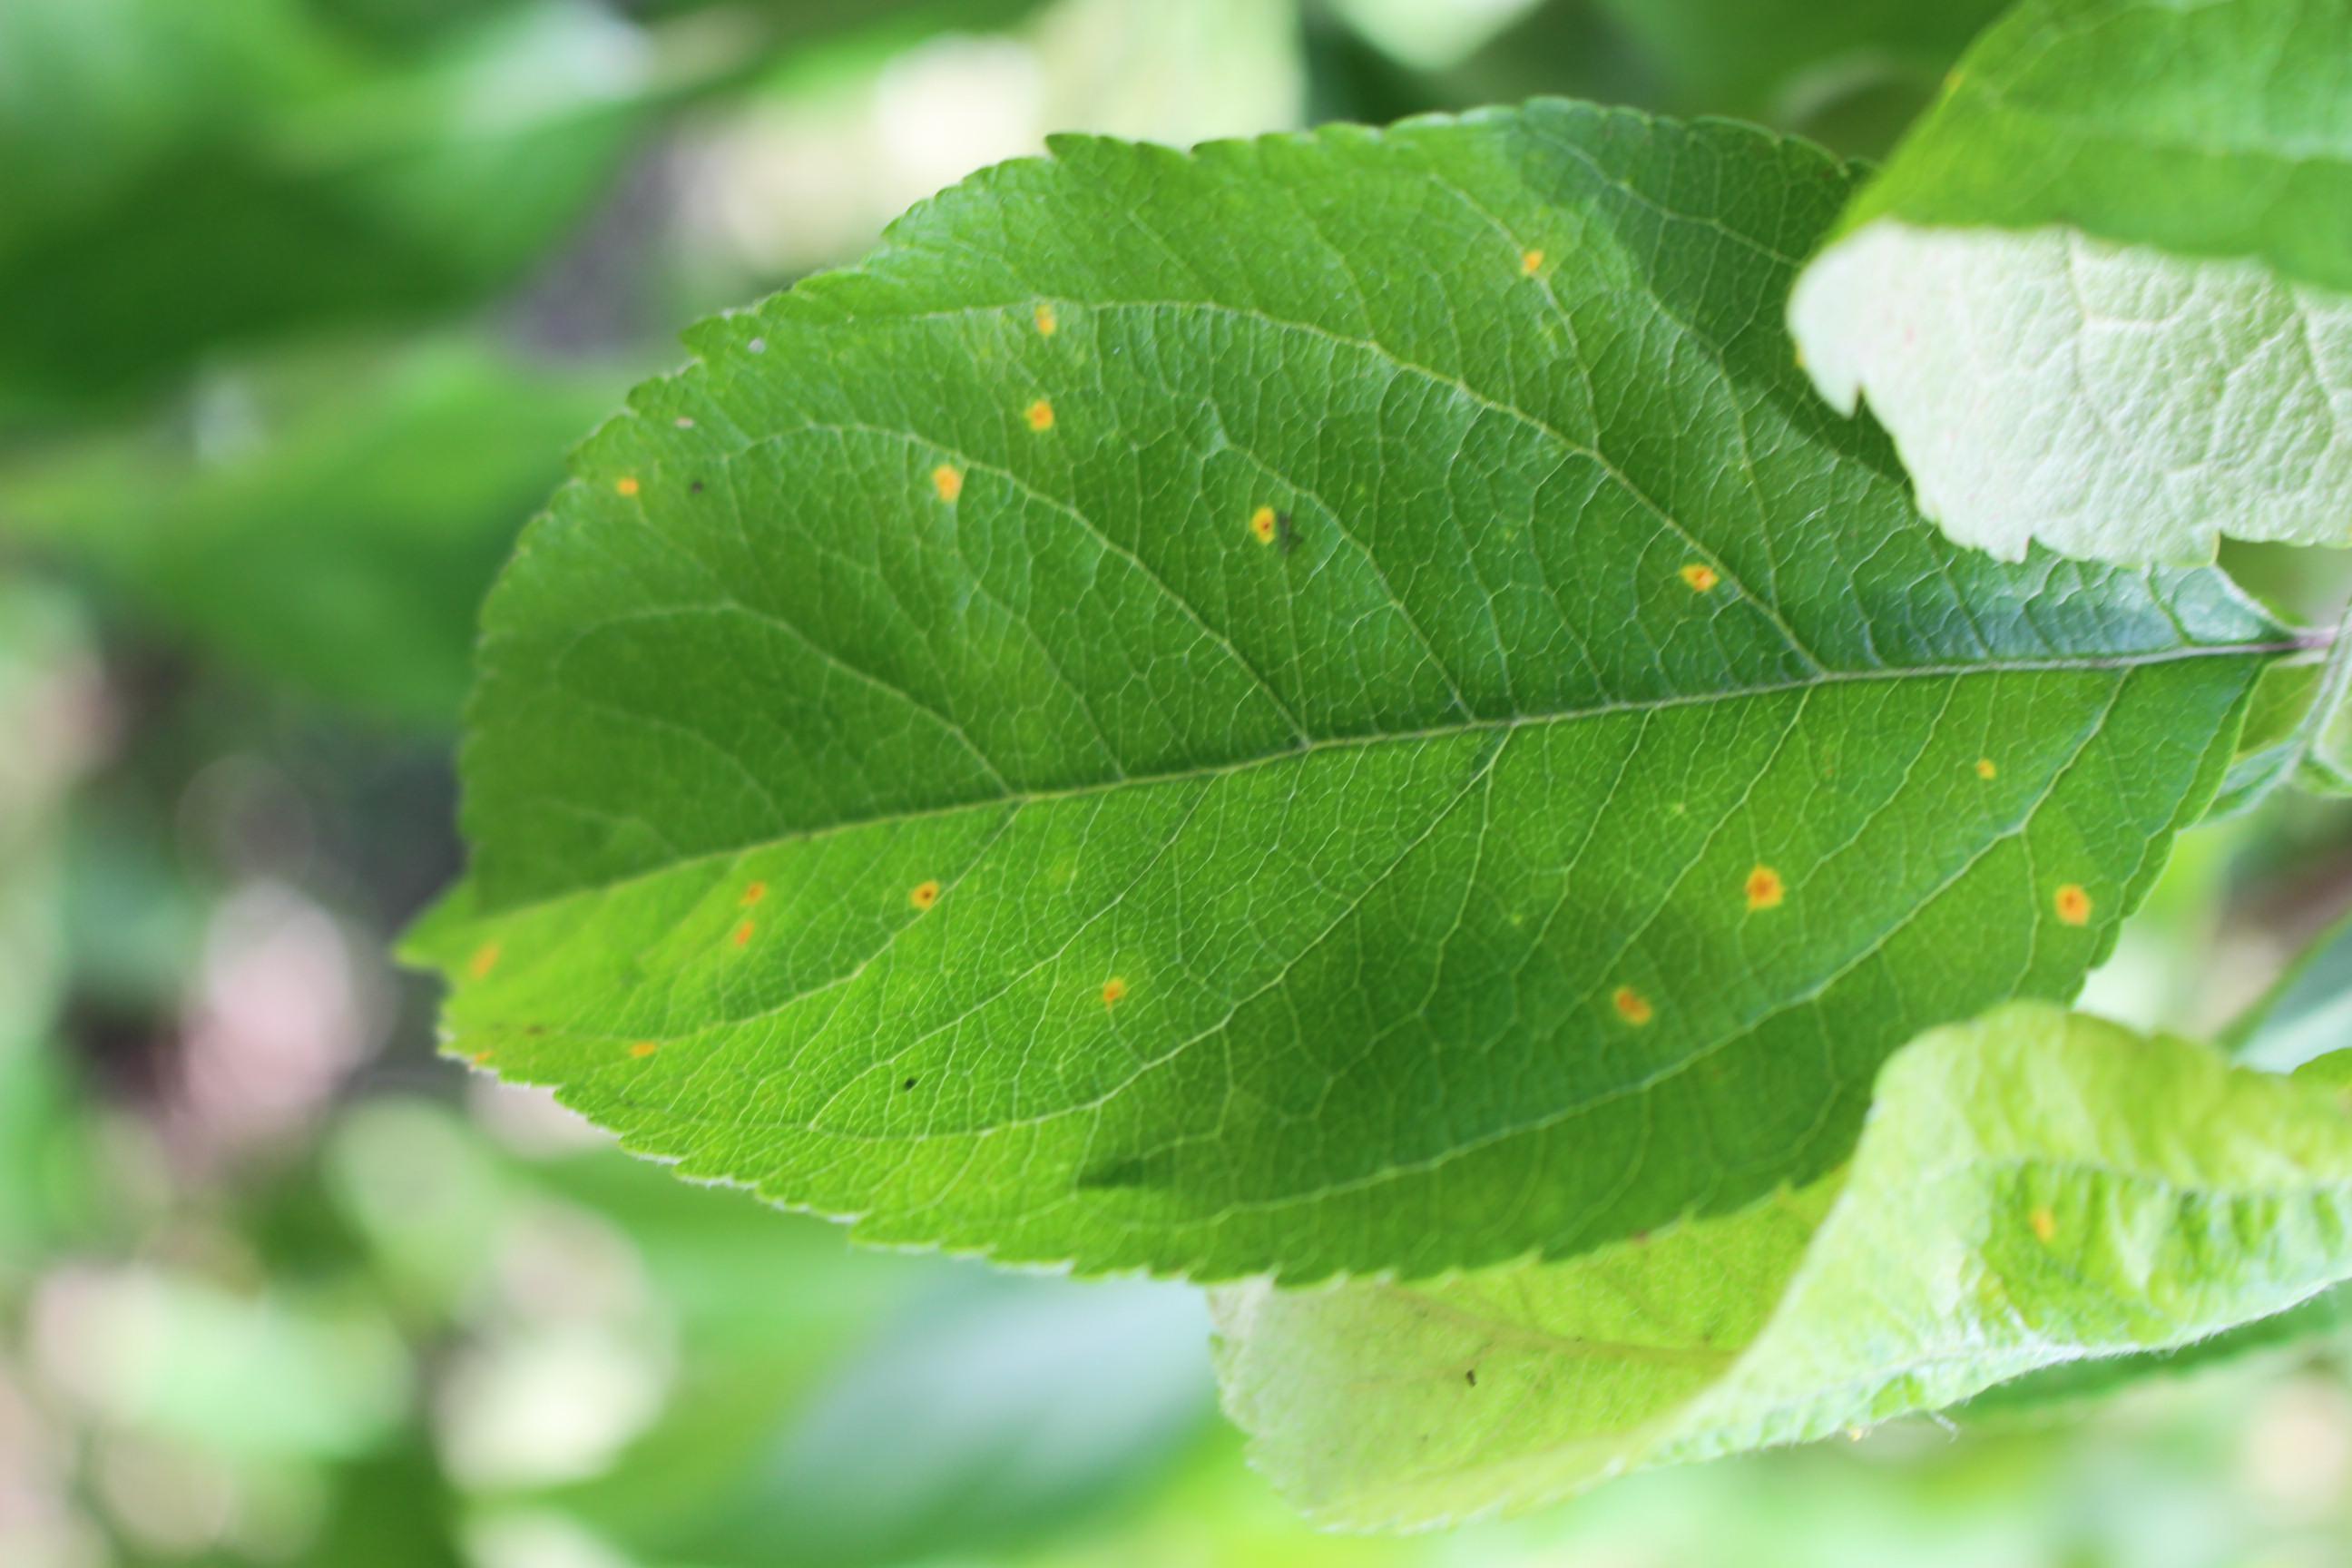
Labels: rust